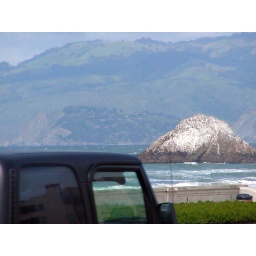
The frist thing we find when we get to the ocean is... a rock covered in seagul poo.